Policarp Malîhin

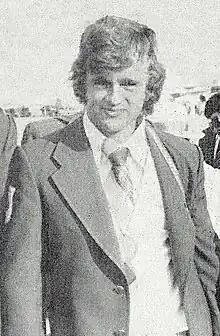
Malîhin in 1976

Policarp Malîhin (born 9 March 1954) is a retired Romanian sprint canoeist who mostly competed in doubles together with Larion Serghei. They won a bronze medal at the 1976 Olympics and two medals at the 1975 World Championships.